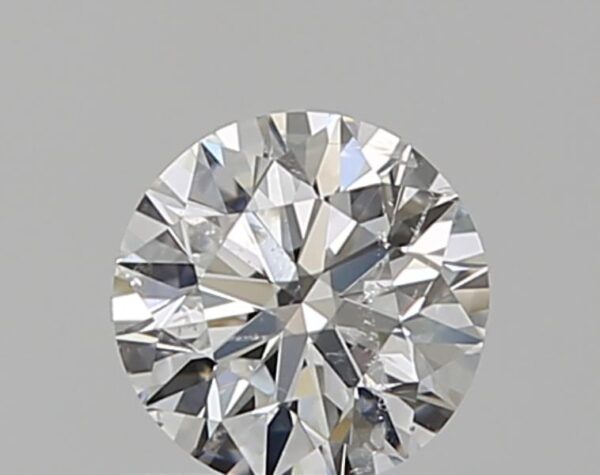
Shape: round
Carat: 0.5
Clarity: SI2
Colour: E
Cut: EX
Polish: EX
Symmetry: EX
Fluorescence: N
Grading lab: GIA
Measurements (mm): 5.04 x 5.08 x 3.18